F-14 Tomcat operational history

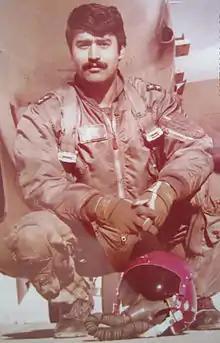
Jalil Zandi, one of the most successful F-14 pilots

By September 1980, the Islamic Republic of Iran Air Force (IRIAF) managed to make an increasing number of airframes operational, despite immense problems due to repeated purges of its officers. Some of those officers were executed; others were imprisoned, forced into exile, or forced to take early retirement. The IRIAF survived these times, and its Tomcats were to become involved in the war against Iraq, scoring their first kill on 7 September 1980.